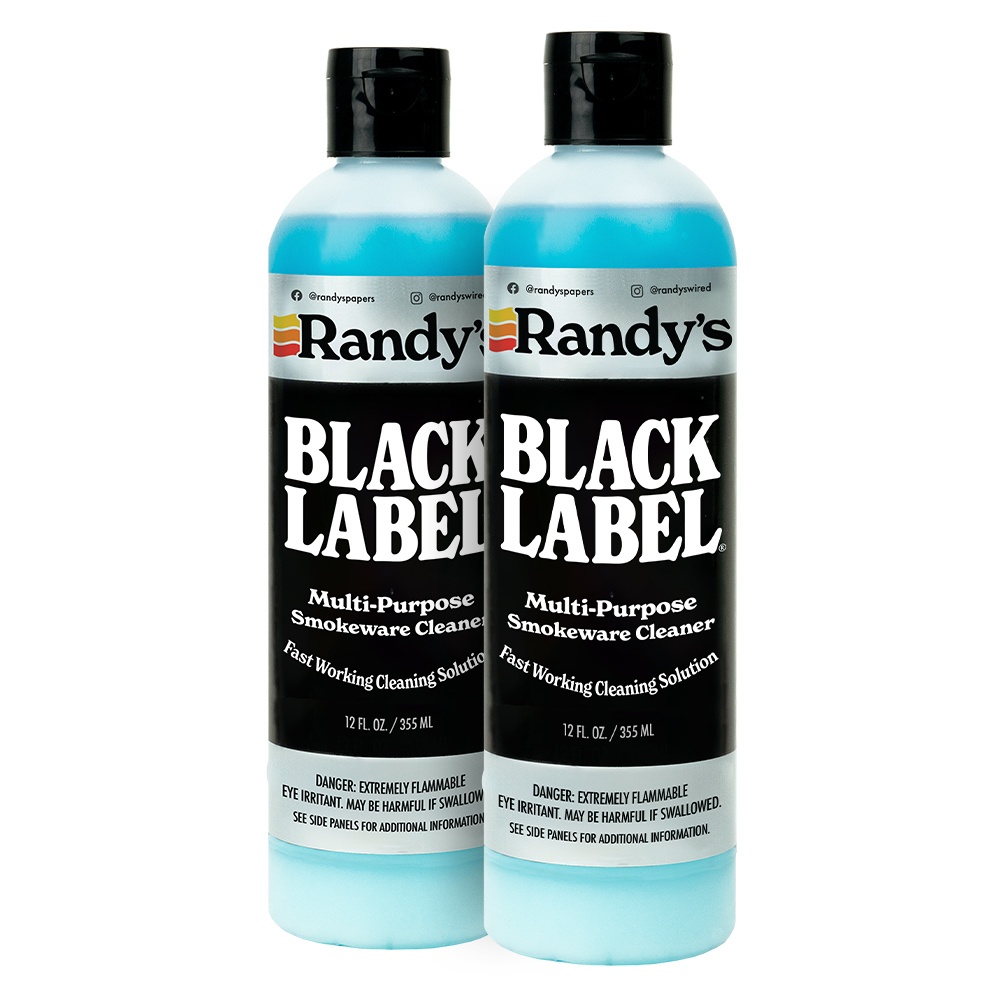
Randys Black Label Cleaner
Introducing our 12 fl. oz. Black Label Cleaner, designed for quick and efficient removal of resin, goo, and sticky residues. This powerful formula is perfect for cleaning glass, metal, and ceramic surfaces, restoring them to their original shine. Whether you're tackling stubborn residue or routine cleaning, Black Label Cleaner delivers lightning-fast results, ensuring your pieces are spotless without the hassle. Get the ultimate cleaning solution for all your delicate items with this highly effective and versatile cleaner. Perfect for both professionals and hobbyists alike!
Brand: Randy's
Category: Home & Garden > Household Supplies > Household Cleaning Supplies > Household Cleaning Products > Glass & Surface Cleaners > Multi-surface Cleaners